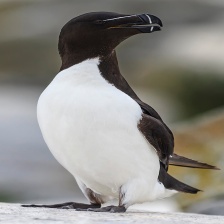
Species: RAZORBILL
Scientific name: ALCA TORDA